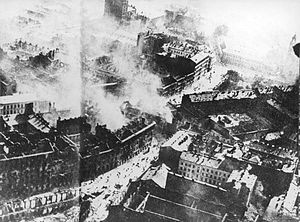
Bombardementet af Warszawa under 2. verdenskrig
Warszawa efter Luftwaffes Luftbombardementet i 1939
Bombardementet af Warszawa under 2. verdenskrig referer både til terrorbombningen af Warszawa af Luftwaffe under slaget om Warszawa i Felttoget i Polen i 1939 og til de tyske bombetogter under Warszawa-opstanden i 1944.